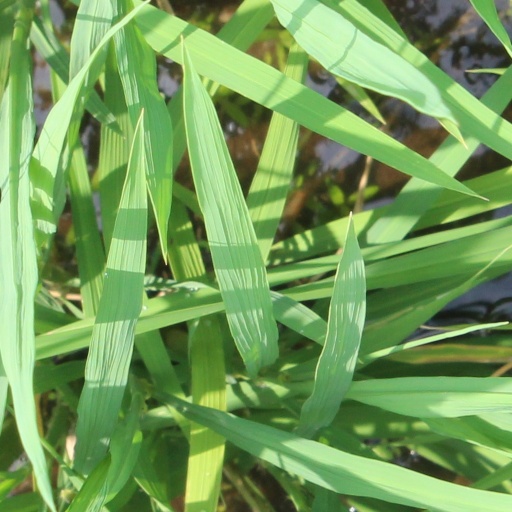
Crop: rice